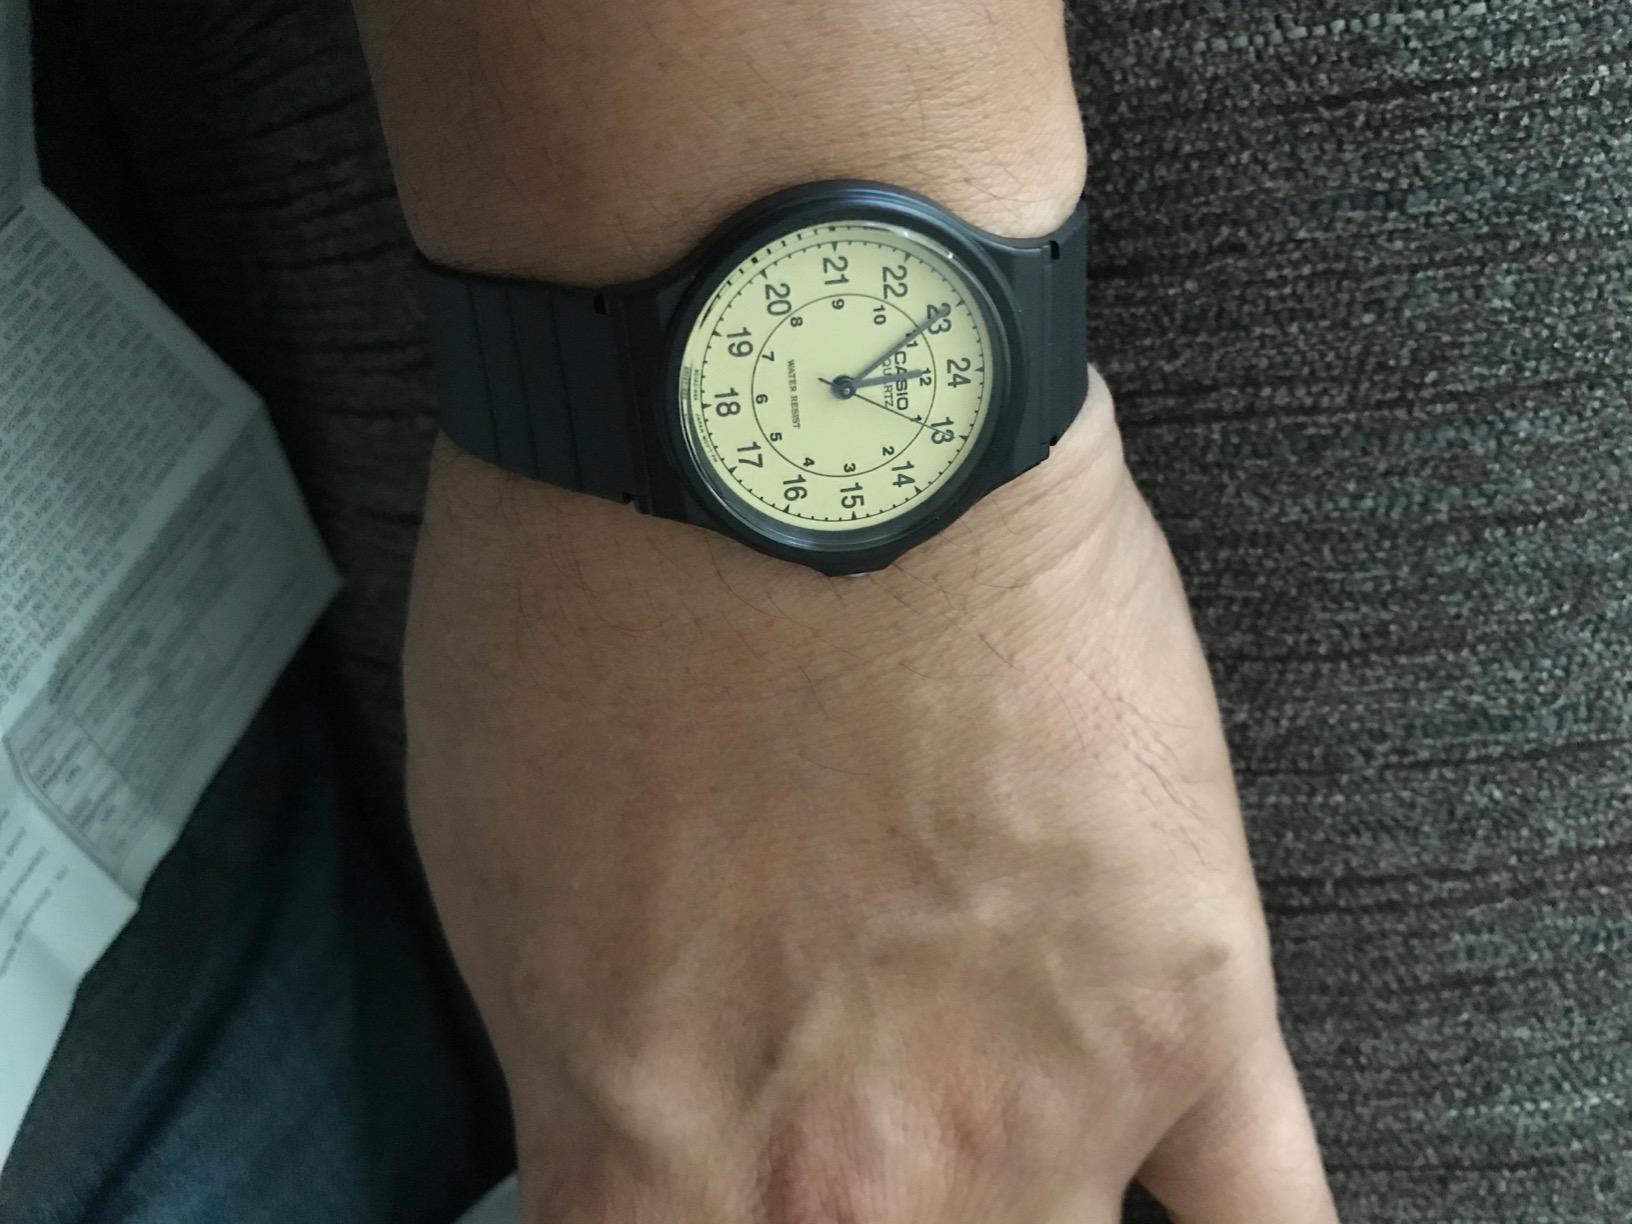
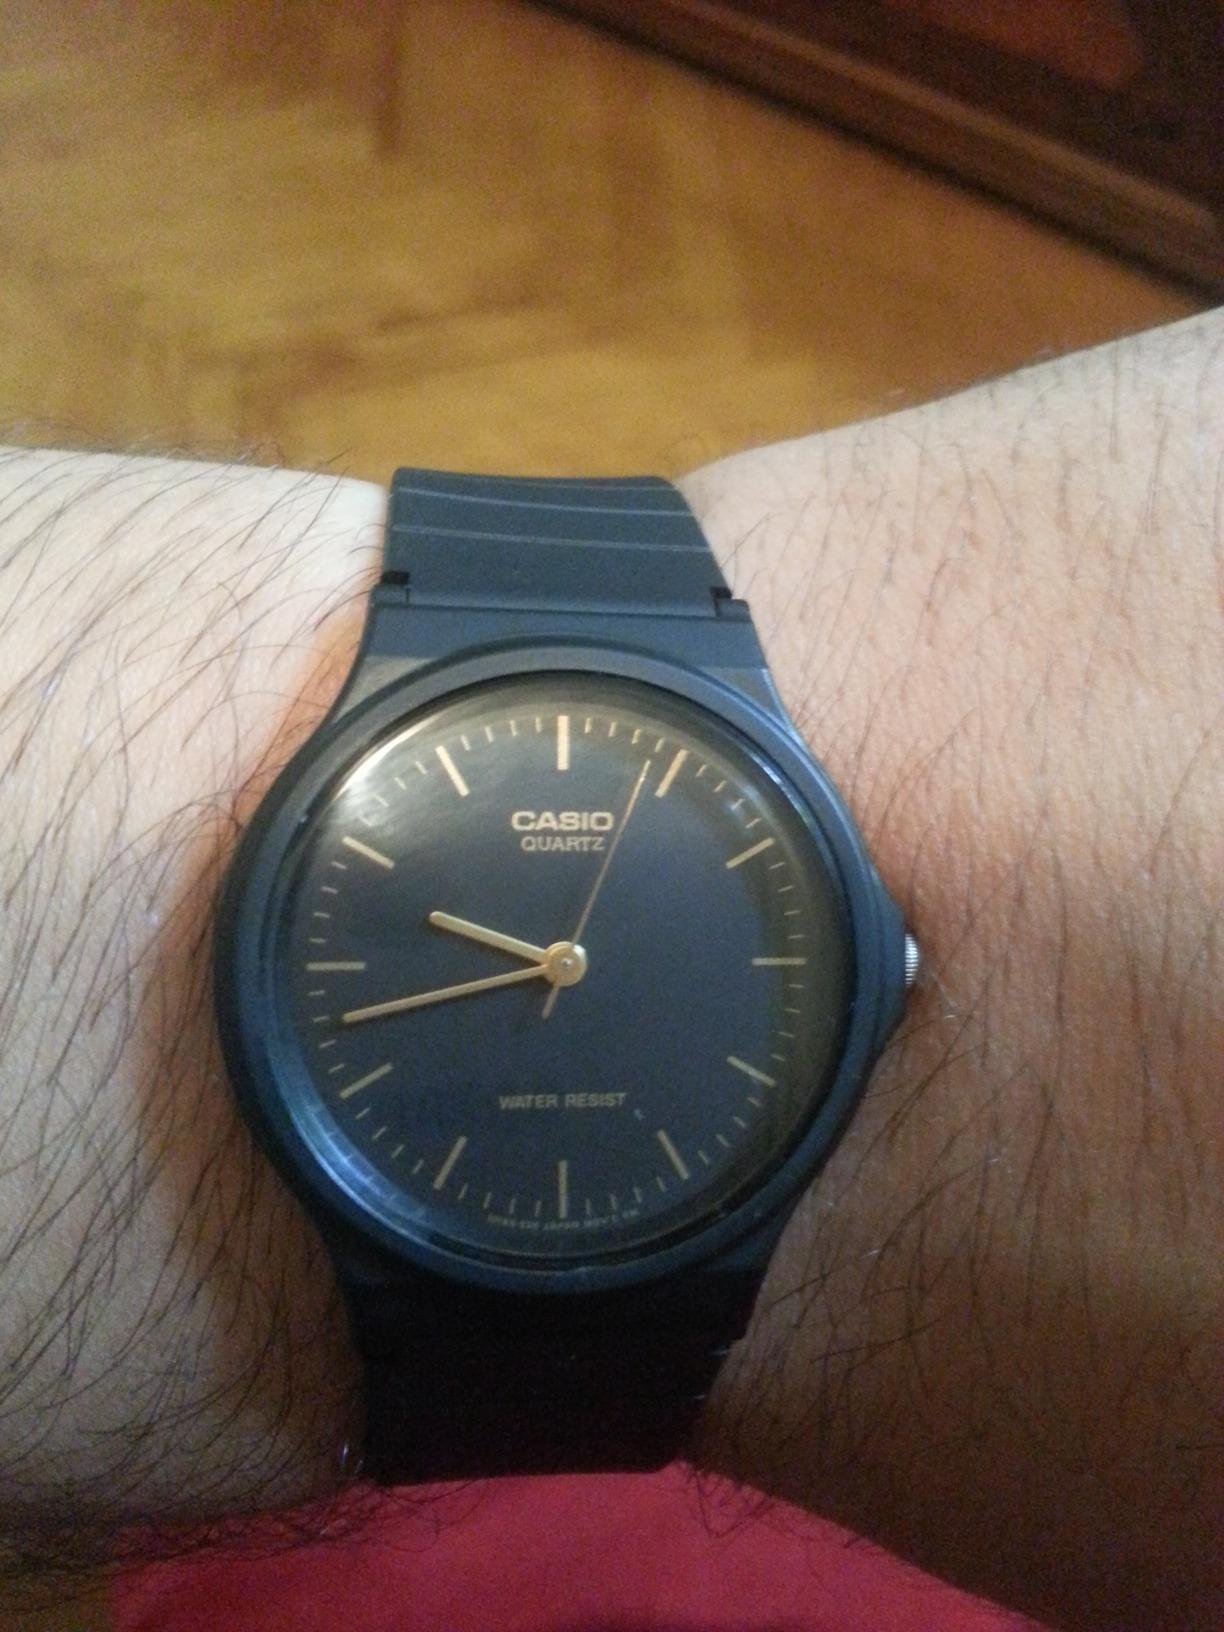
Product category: accessories_watch
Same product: no